History of the Philadelphia 76ers

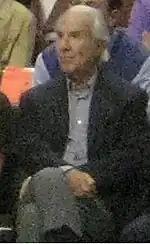
Ed Snider purchased the 76ers in 1996.

Starting with the 1990–91 season, and ending with the 1995–96 season, the 76ers had the dubious distinction of seeing their win total decrease each year. The nadir was the 1995–96 season, when they finished with an 18–64 record, the second-worst in franchise history. It was also the second-worst record in the league that year, ahead of only the expansion Vancouver Grizzlies but behind the Toronto Raptors, who were also in their inaugural season. That season would turn out to be their last in The Spectrum. Katz, unpopular among fans since the 1986 trades, sold the team to Comcast Spectacor, a consortium of Philadelphia Flyers owner Ed Snider and Comcast Corporation, at the end of the 1995–96 season. Snider had been the Sixers' landlord since gaining control of the Spectrum in 1971. Pat Croce, a former trainer for the Flyers and Sixers, took over as president.